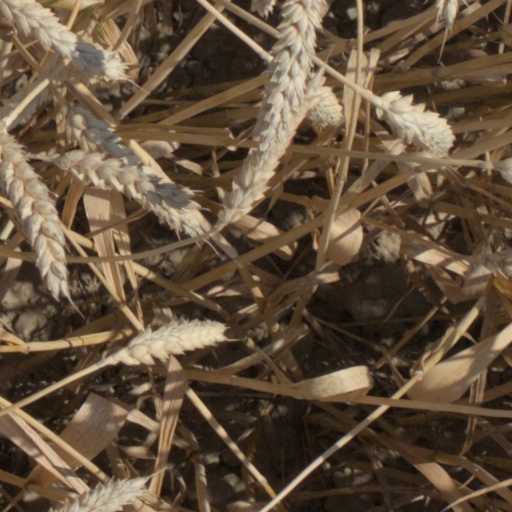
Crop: wheat